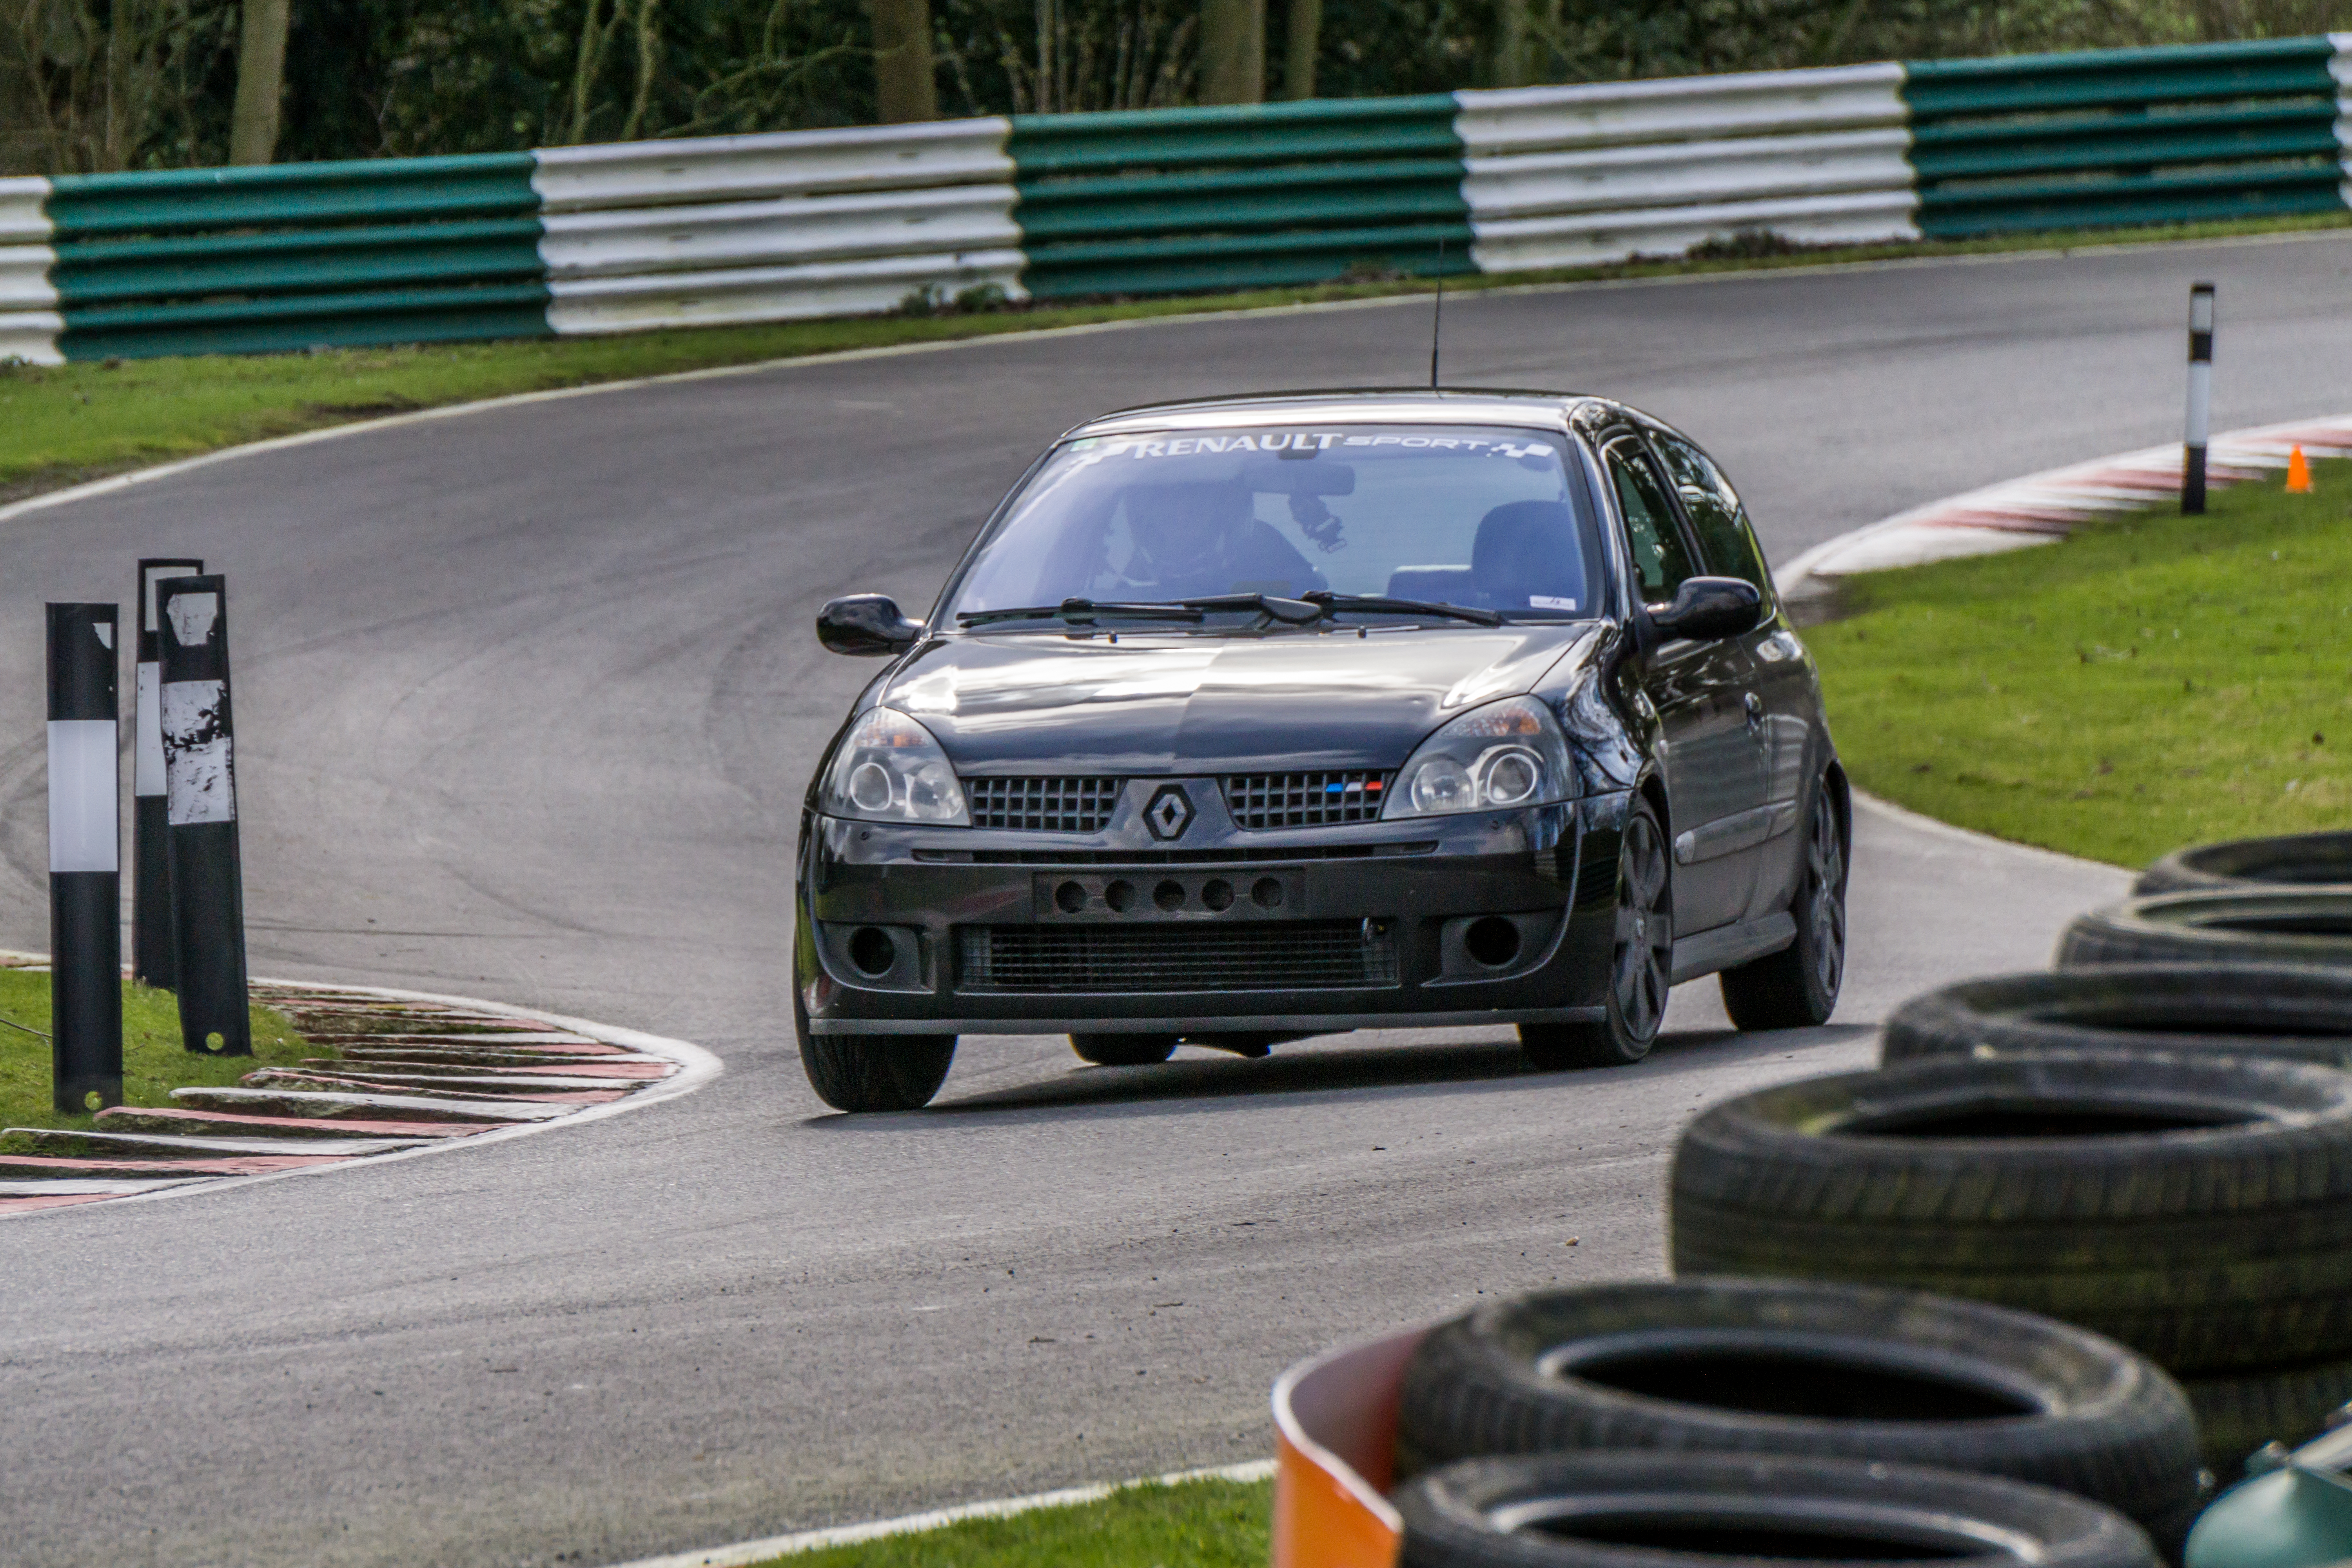
track, car, wheel, vehicle, park, sports car, bumper, 2016, supercar, racing, sedan, sony, day, race track, february, ilce6000, trackday, 28th, cadwell, opentrack, auto racing, automobile make, automotive exterior, automotive design, family car, rallycross